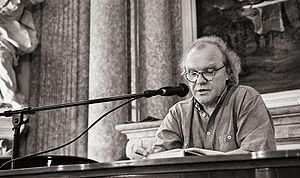
Michael Köhlmeier, né le 15 octobre 1949 à Hard, est un écrivain autrichien.